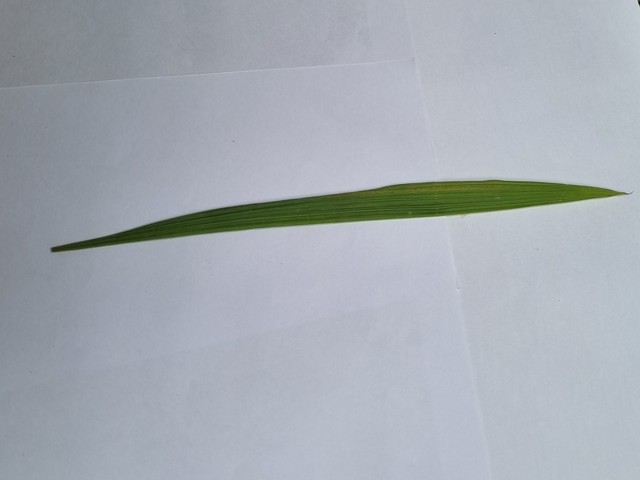
Plant: betal